Chad Lunsford

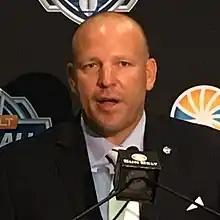
Lunsford at 2018 Sun Belt Media Day

Chad Kevin Lunsford (born February 24, 1977) is an American football coach who currently serves as the special teams coordinator at Auburn, a position he has held since 2025. He previously served as the head football coach at Georgia Southern team and as the interim head coach and tight ends coach at Florida Atlantic. He was awarded the job on November 27, 2017, after serving as interim for the second half of the season following the firing and departure of Tyson Summers. Following a 1–3 start, Lunsford was fired by Georgia Southern early in the 2021 season.